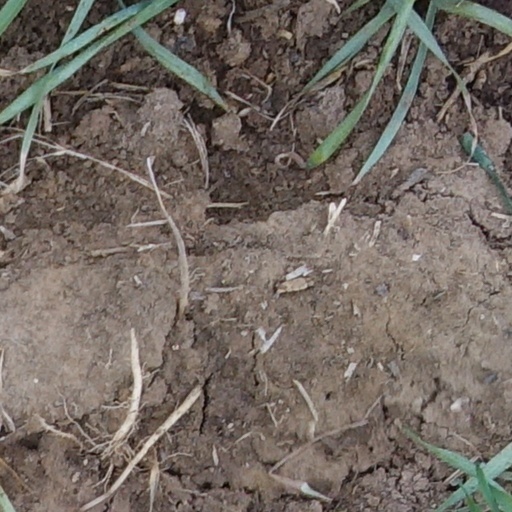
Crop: wheat